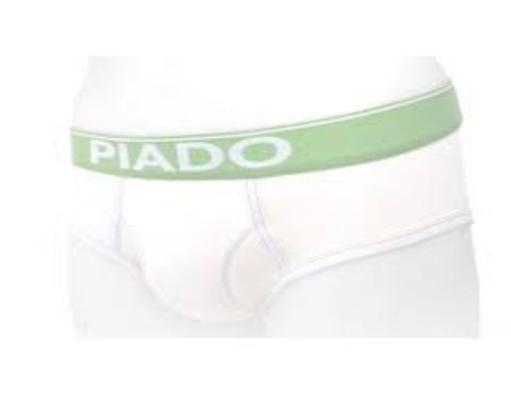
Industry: Clothes